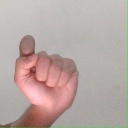
अक्षर: घ